Danil Kazantsev

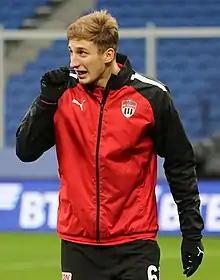
Kazantsev with Khimki in 2022

Danil Antonovich Kazantsev (born 5 January 2001) is a Russian football player who plays as a defensive midfielder for Irtysh Omsk.